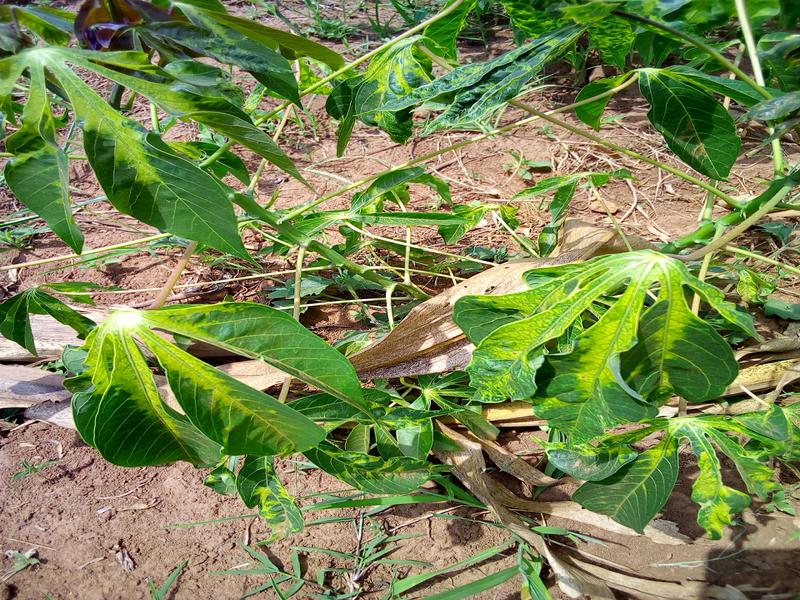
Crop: cassava
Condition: mosaic_disease